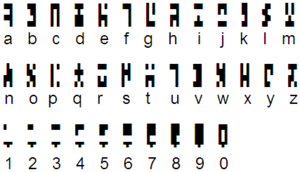
Alphabet des Anciens. Русский: Алфавит Древних.
Les Anciens sont une race fictive humanoïde dans l'univers des séries télévisées Stargate SG-1, Stargate Atlantis et Stargate Universe. Ils sont la première évolution de l'espèce humaine. Ils sont appelés « Anciens » dans la Voie lactée, mais sont connus sous le nom de Lantiens, ou Ancêtres, dans la galaxie de Pégase, Alterans dans leur galaxie natale, et s'appellent Anquietas dans leur langue. Dans l'univers de la série, il s'agit de la race la plus évoluée ayant existé, de toutes les races ayant vécues dans cet univers, aucune ne l'a autant marqué que ne le fit la race des Anciens. Première forme d'humanité à avoir émergée et plus grands explorateurs de tous les temps, ils ont été présents sur le plan physique pendant des dizaines de millions d'années et ont atteint leur plus haut niveau de technologie bien avant que l'humanité n'apparaisse sur Terre. Ils sont connus pour être les créateurs des portes des étoiles.